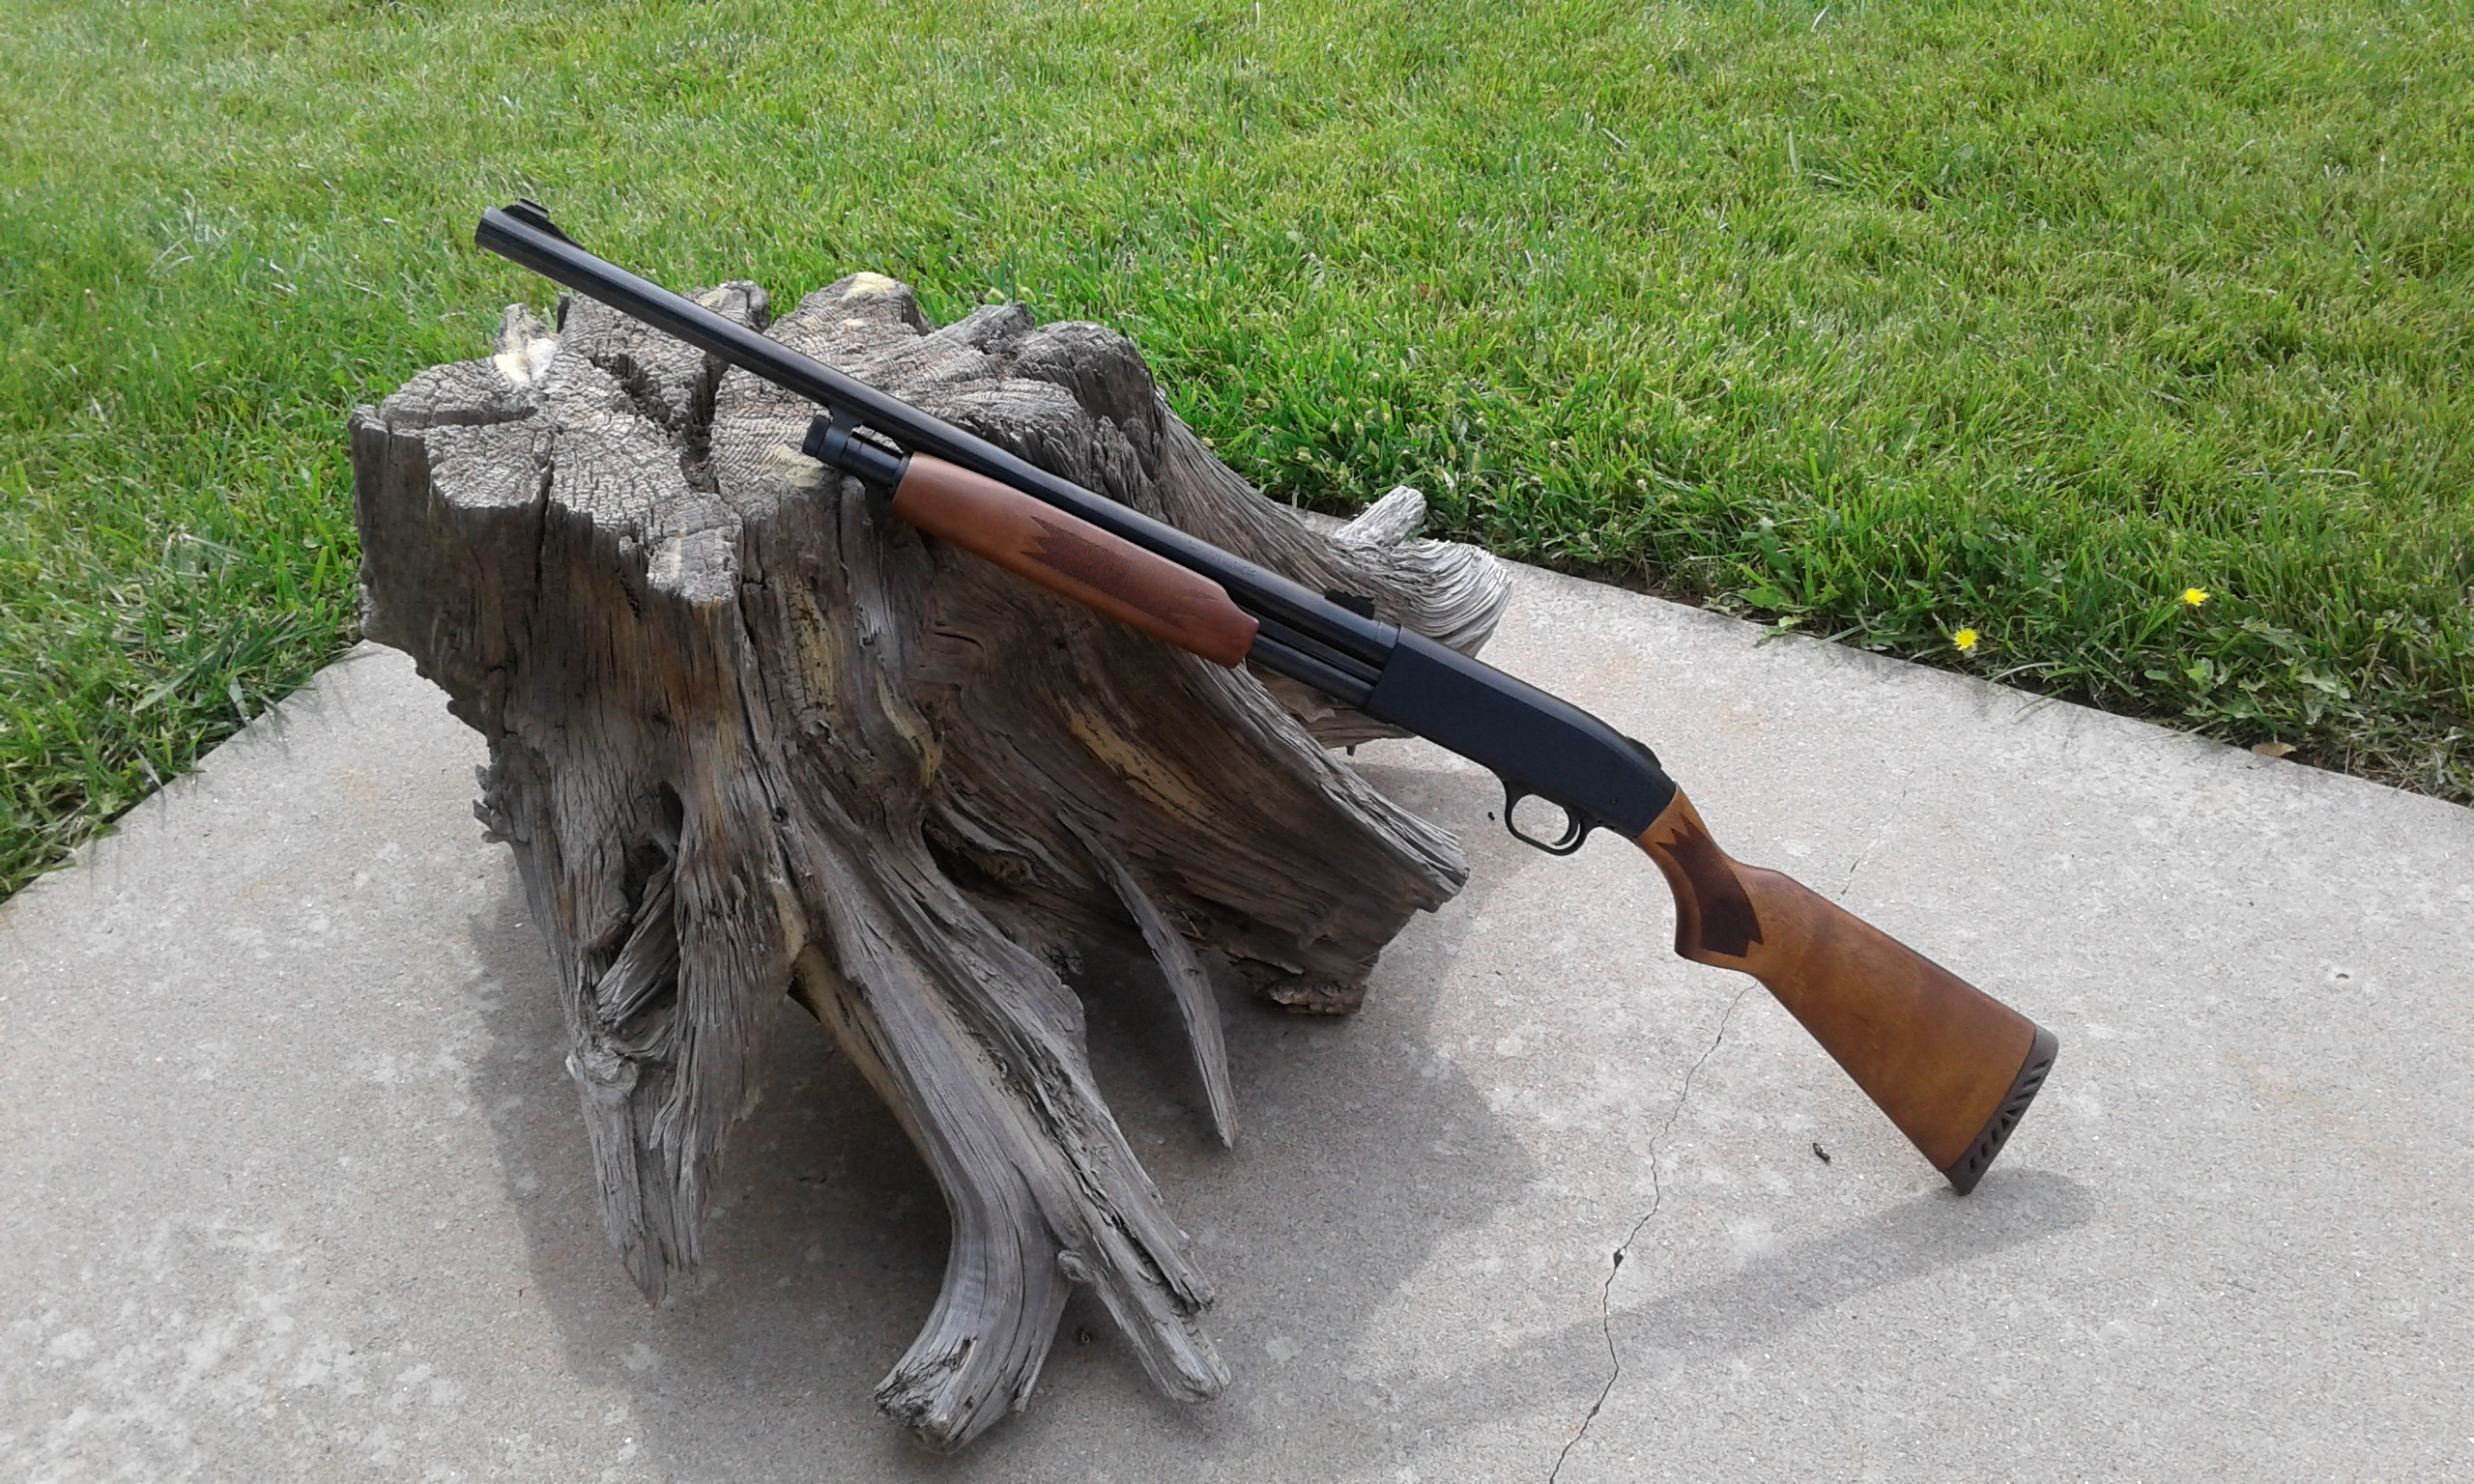
shotgun, hunting, gun, stump, renew, outdoors, Mossberg, skeet, trap, firearm, rifle, wood, grass, air gun, assault rifle, gun barrel, ranged weapon